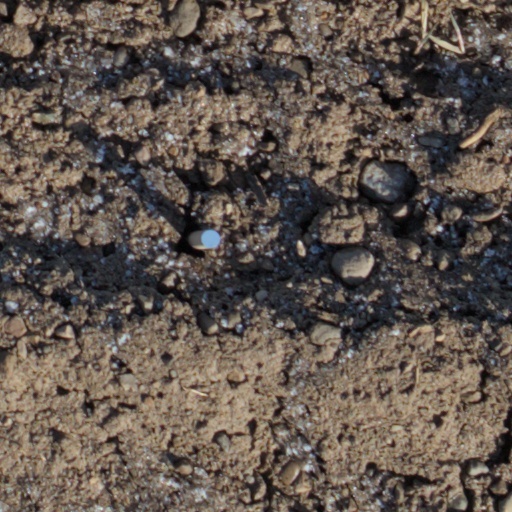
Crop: wheat